Rotameter (railway)

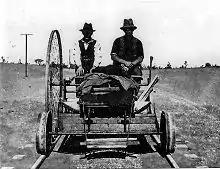
NSWGR Rotameter

The New South Wales Government Railways constructed in 1903 a device for measuring the length of its lines of railway. That authority named the machine a "Rotameter". It consisted of a four-wheel trolley with an additional large fifth wheel which traveled along the running surface of the rail. Its last recorded use was in the 1920s.